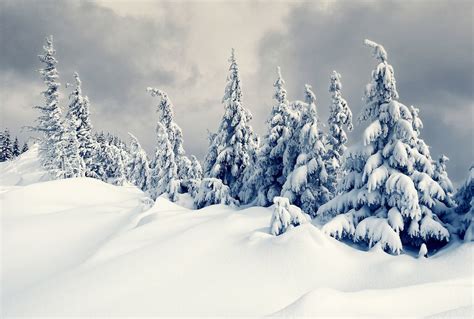
Weather: snow or frosty